448

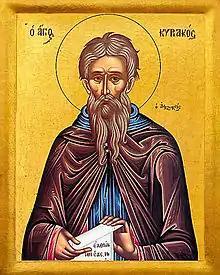
Saint Cyriacus of Athens

Year 448 (CDXLVIII) was a leap year starting on Thursday of the Julian calendar. At the time, it was known as the Year of the Consulship of Praetextatus and Zeno (or, less frequently, year 1201 "Ab urbe condita"). The denomination 448 for this year has been used since the early medieval period, when the Anno Domini calendar era became the prevalent method in Europe for naming years.